Aybak

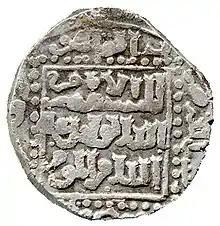
Silver dirham of Aybak minted in Cairo in 1256

Izz al-Din Aybak ("epithet:" al-Malik al-Mu'izz Izz al-Din Aybak al-Jawshangir al-Turkmani al-Salihi) was the first of the Mamluk sultans of Egypt in the Turkic Bahri line. He ruled from 1250 until his death in 1257.